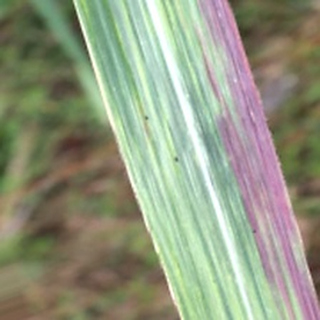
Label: sugarcane_bacterial_blight